SD card

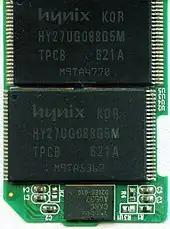
Inside a 2 GB SD card: two NAND flash chips (top and middle), SD controller chip (bottom)

The SD card specification defines three physical sizes. The SD and SDHC families are available in all three sizes, but the SDXC and SDUC families are not available in the mini size, and the SDIO family is not available in the micro size. Smaller cards are usable in larger slots through use of a passive adapter.